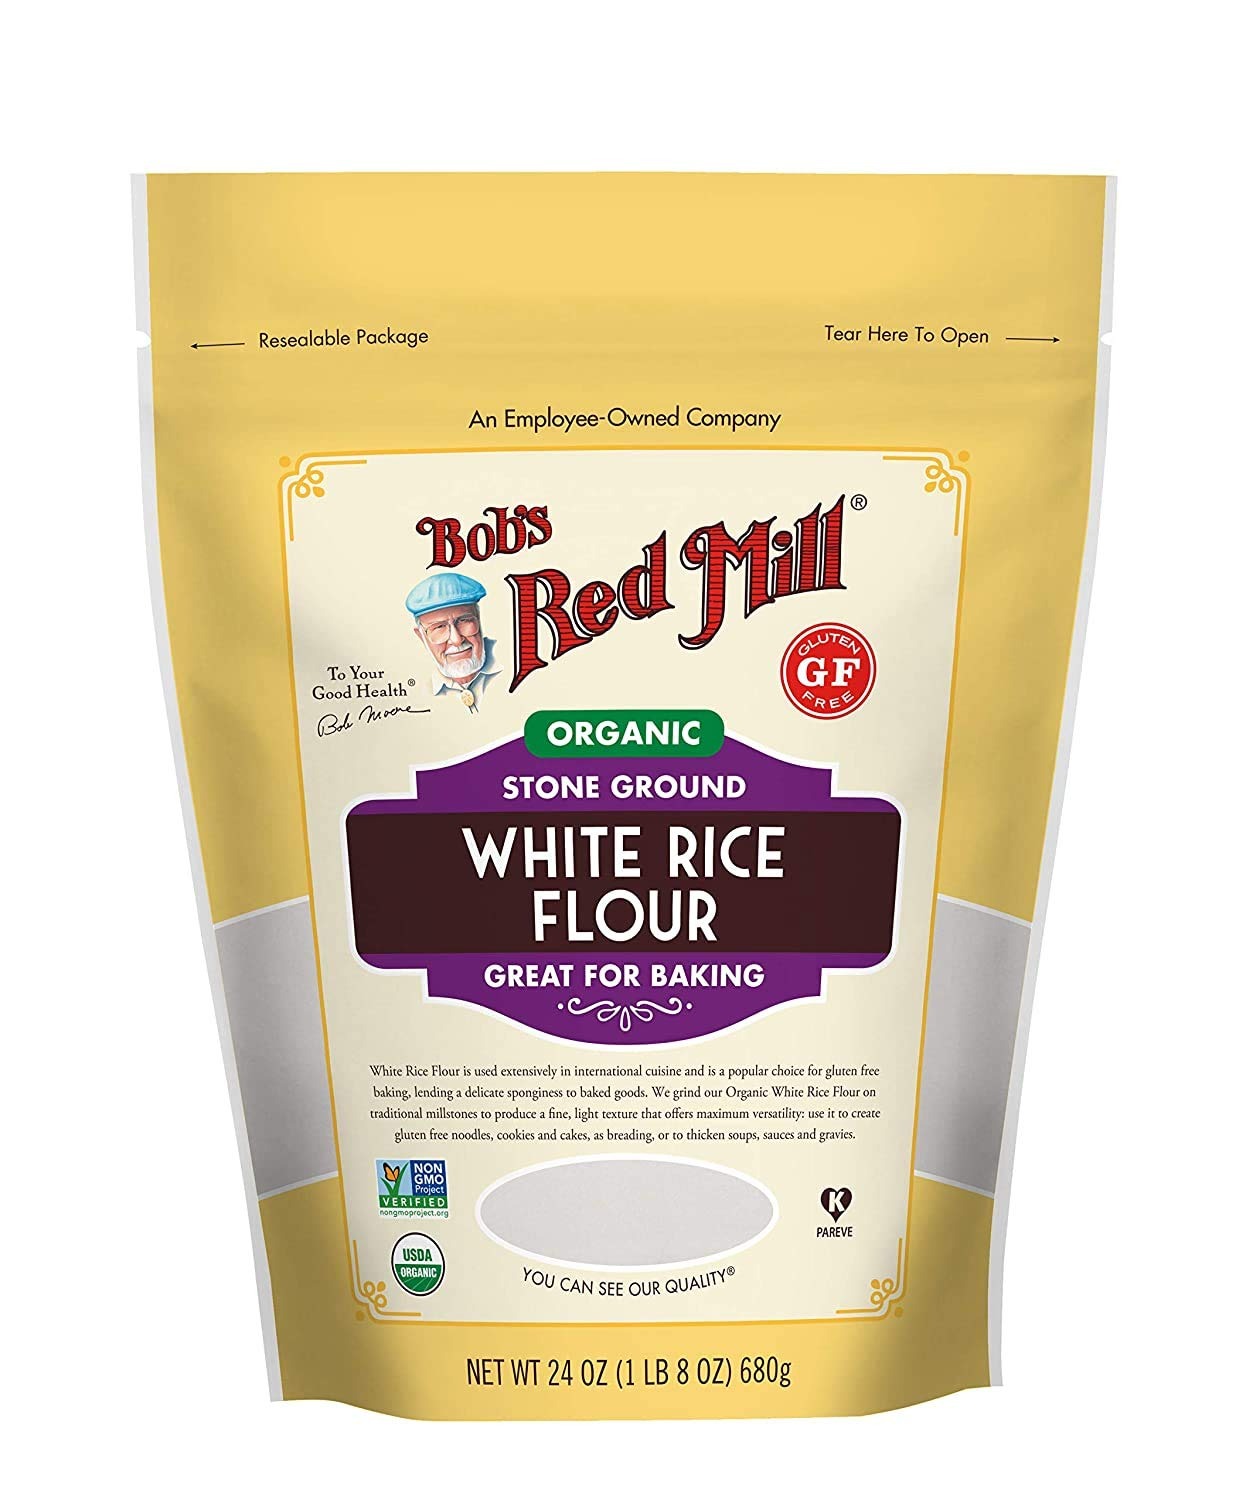
Item Name: Bob's Red Mill Organic White Rice Flour, 24-ounce (Pack of 3)
Value: 72.0
Unit: Ounce

Price: 39.21